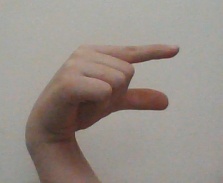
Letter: dal